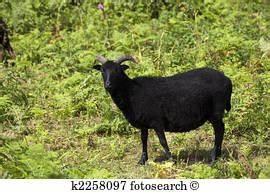
sheep